SG Sonnenhof Großaspach

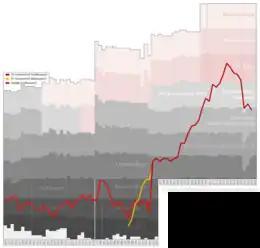
Historical chart of Sonnenhof Großaspach's league performance

The club was formed in 1994 through the union of "Spvgg Großaspach" and "FC Sonnenhof Kleinaspach". The sports club has 1,300 members and, in addition to its football side, has departments for bowling, gymnastics, and table tennis. The term "Sonnenhof" in the club name comes from the local hotel Sonnenhof in which the meeting was held that resulted in the FC Sonnenhof Kleinaspach was formed.